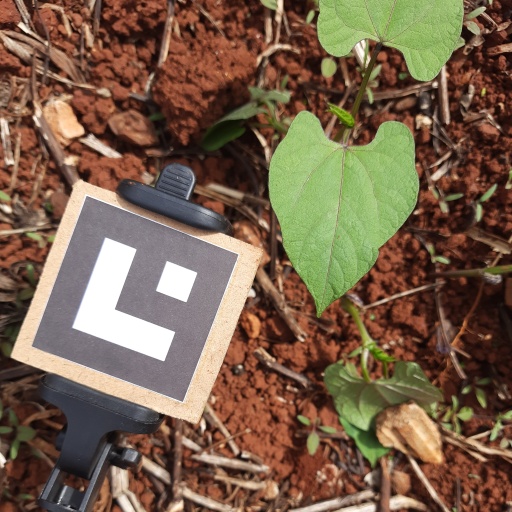
Observations: flat surface, no eating holes, under sunlight